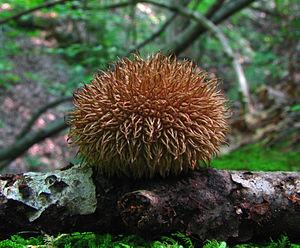
La vesse-de-loup hérisson, vesse-de-loup hérissée ou vesse-de-loup épineuse est une espèce de champignons basidiomycètes de la famille des Agaricaceae.